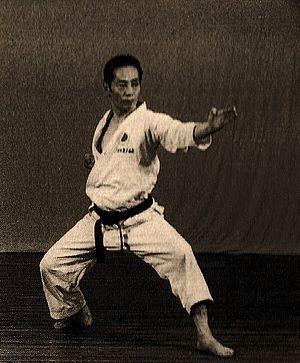
Kata est un terme japonais désignant une forme dans les arts martiaux japonais.